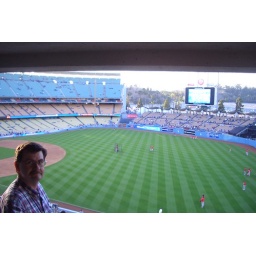
Our home is on the hill in the background, between the stadium bleachers and the video screen.